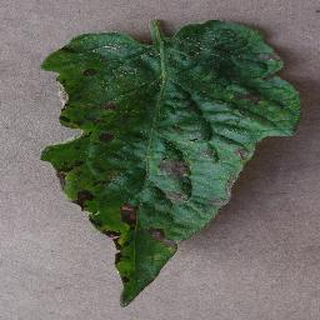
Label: tomato_early_blight